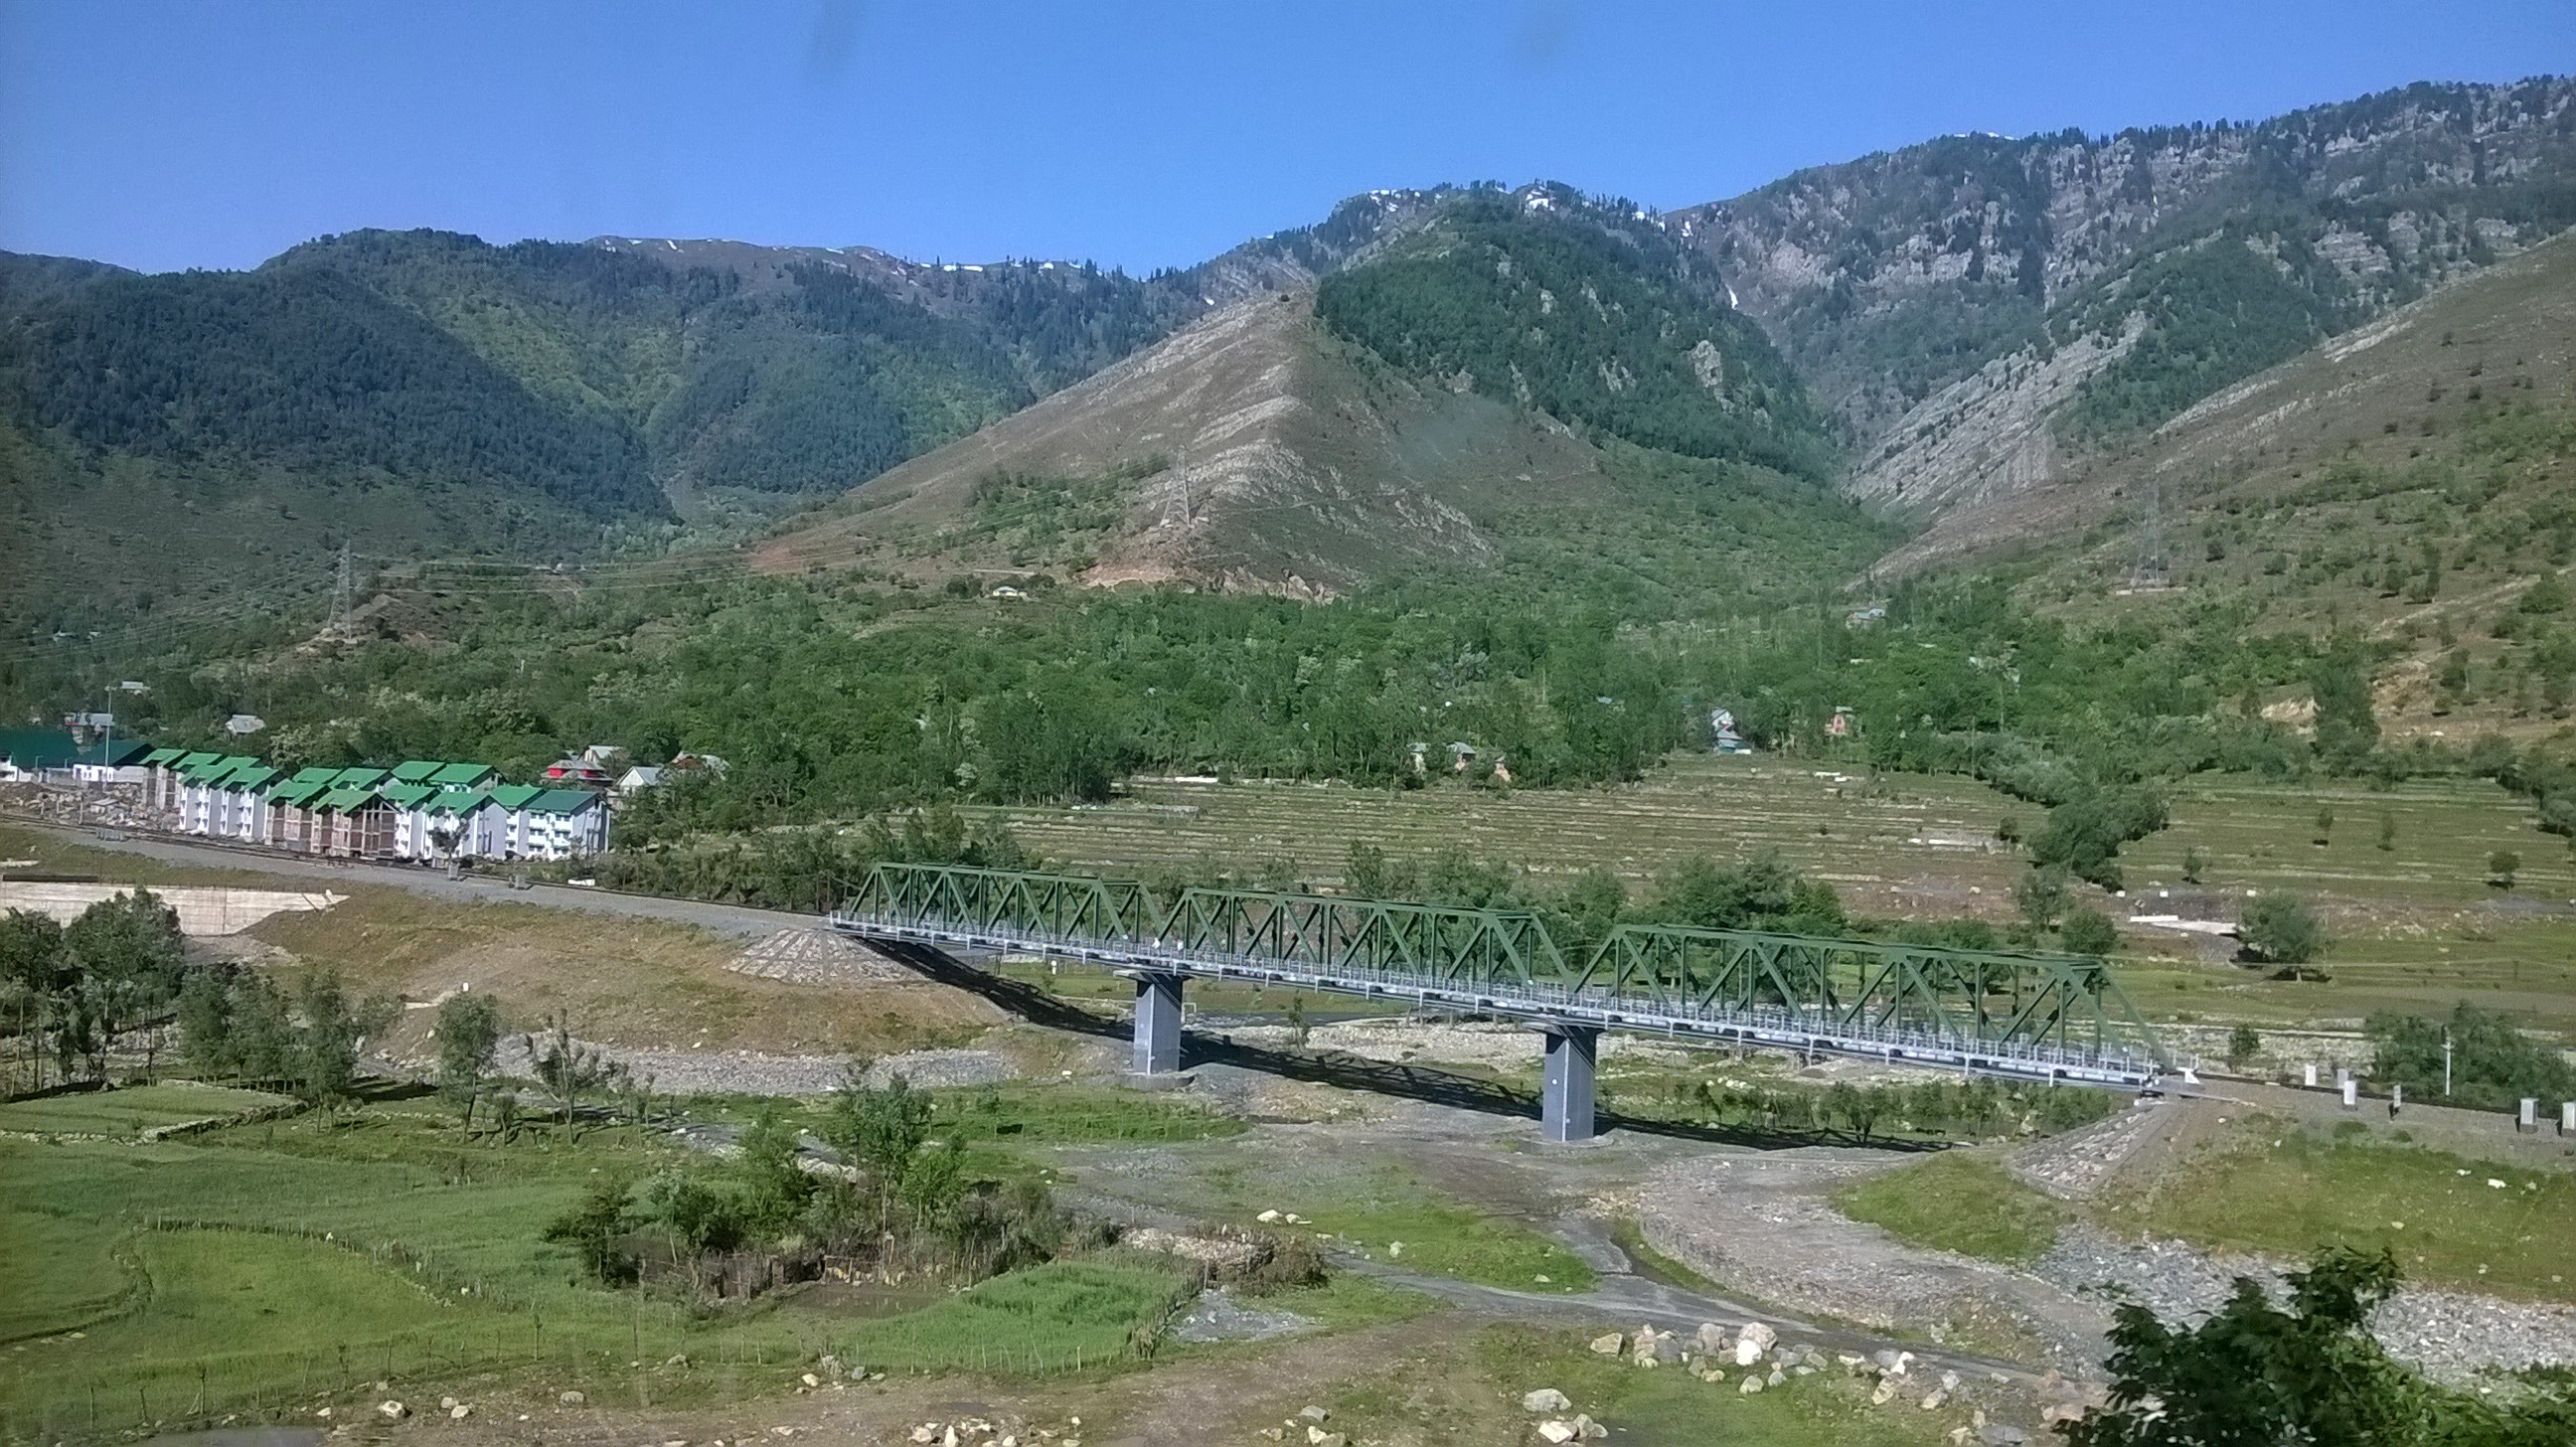
mountain, hill, highway, river, valley, mountain range, village, transport, reservoir, infrastructure, plateau, aerial photography, mountain pass, mountainous landforms, geological phenomenon